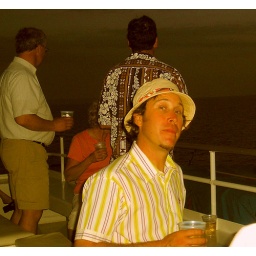
chad looks cute in his hat